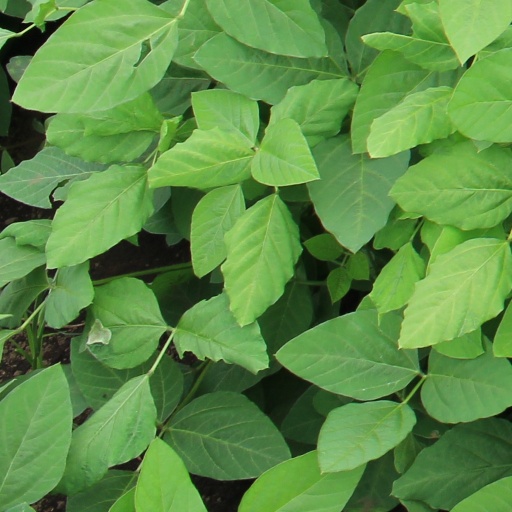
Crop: soybean